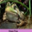
Label: frog